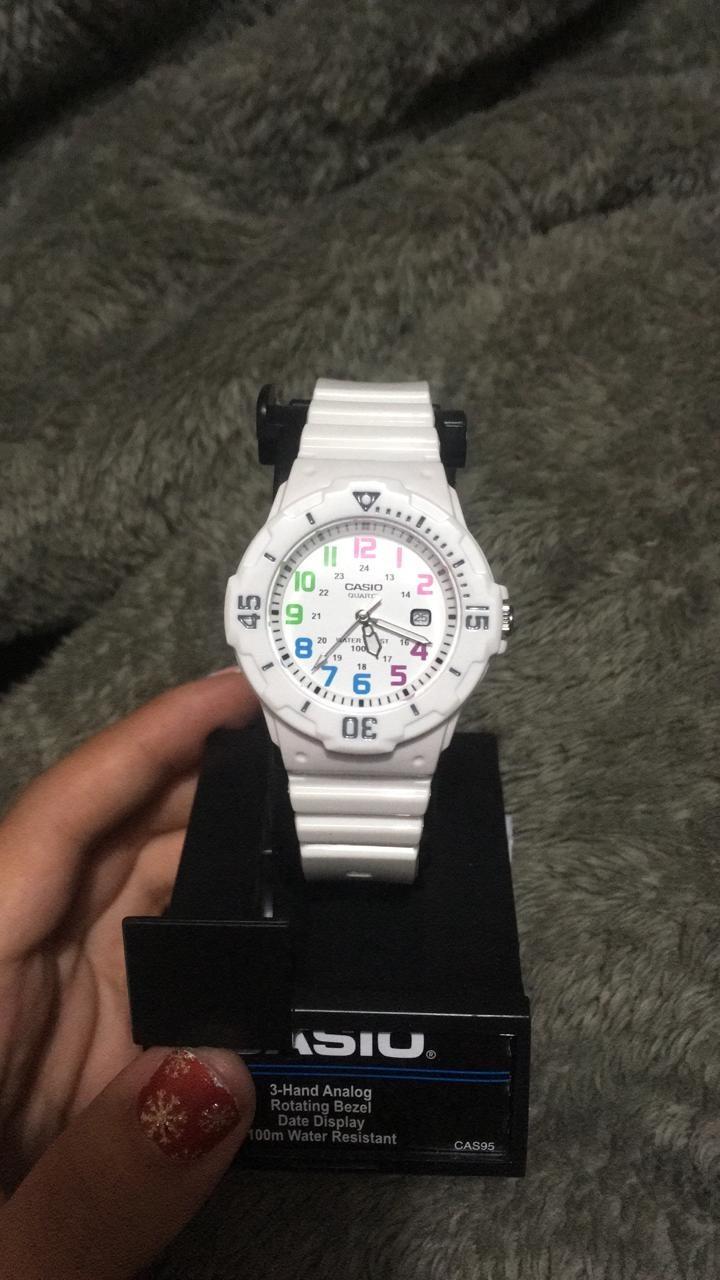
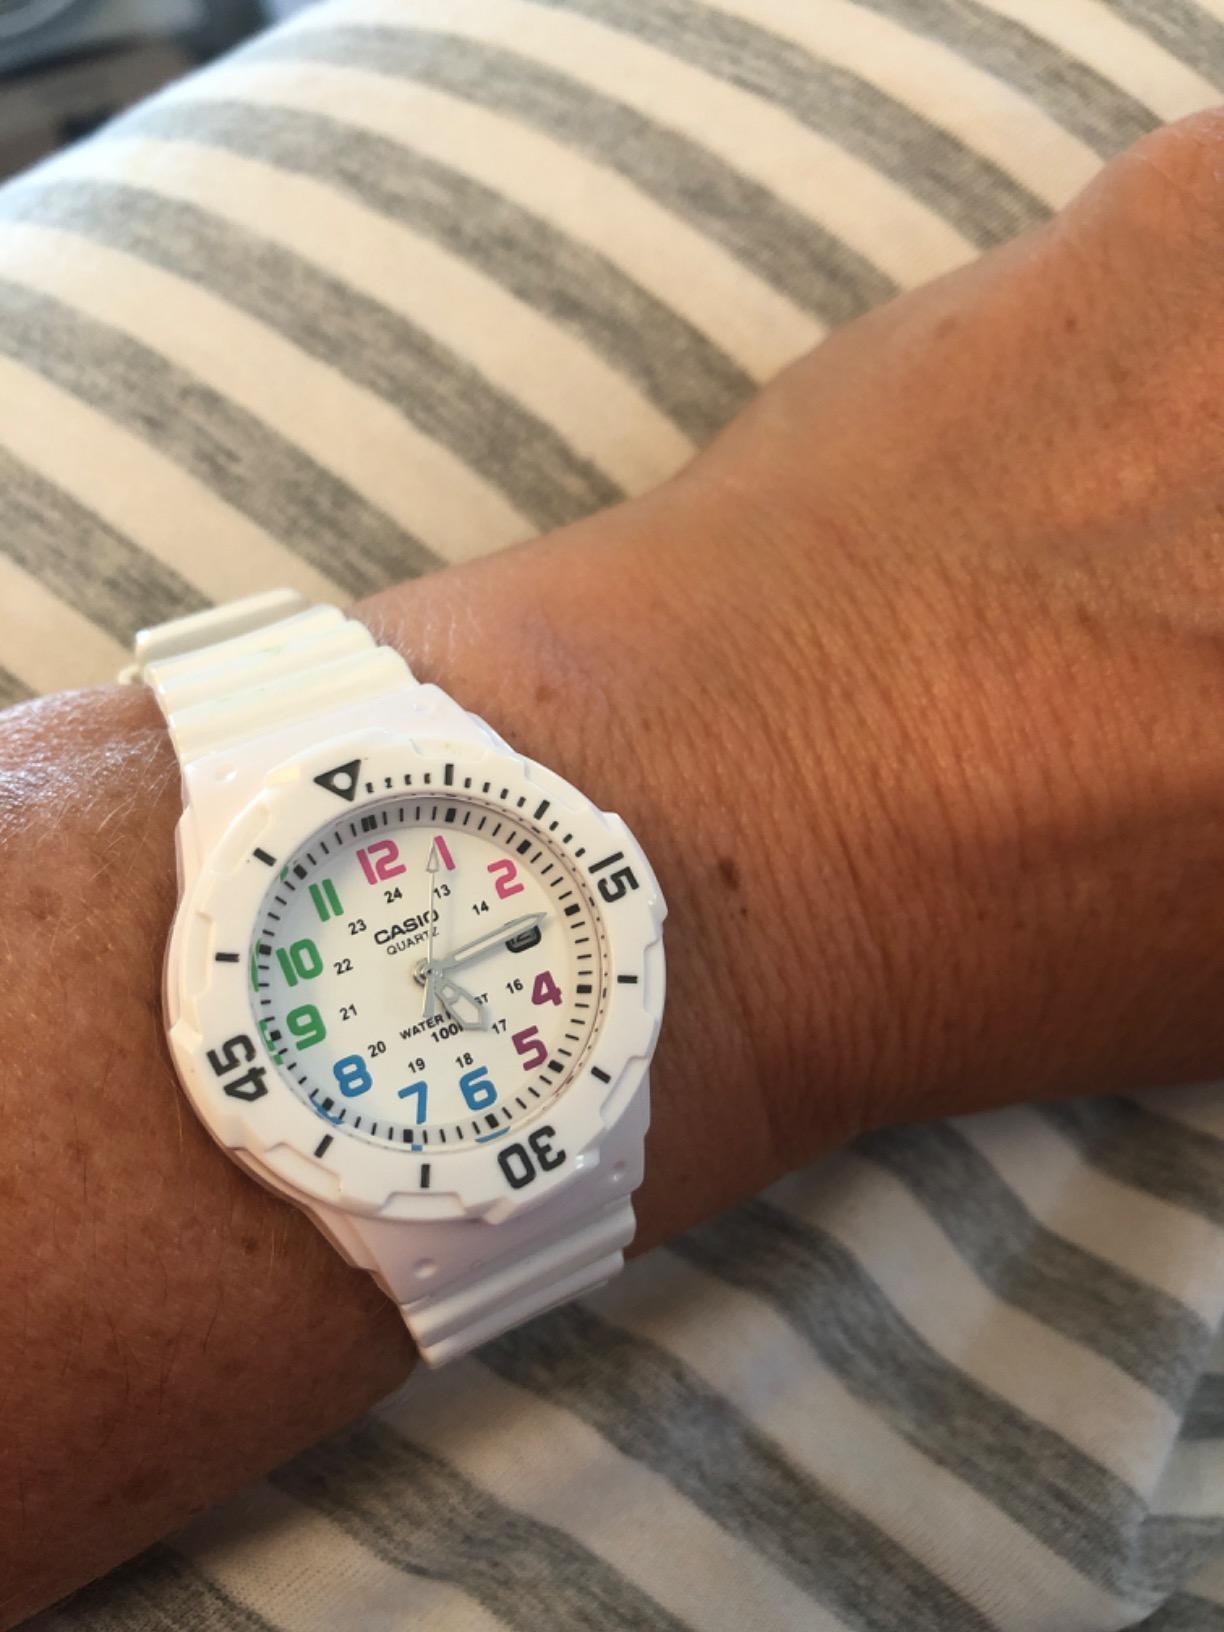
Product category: accessories_watch
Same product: yes